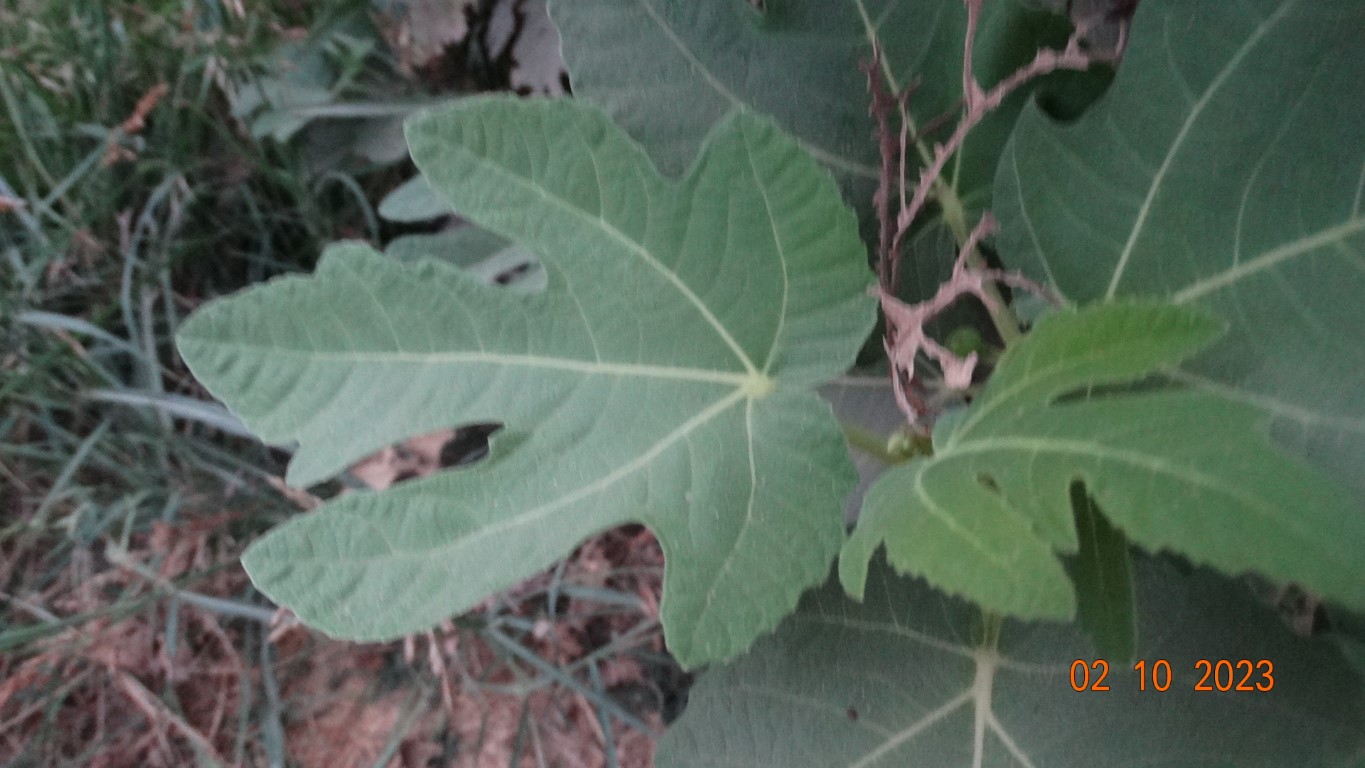
Label: healthy